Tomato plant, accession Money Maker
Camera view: tilt-top (135 deg); turntable rotation: 330 degrees
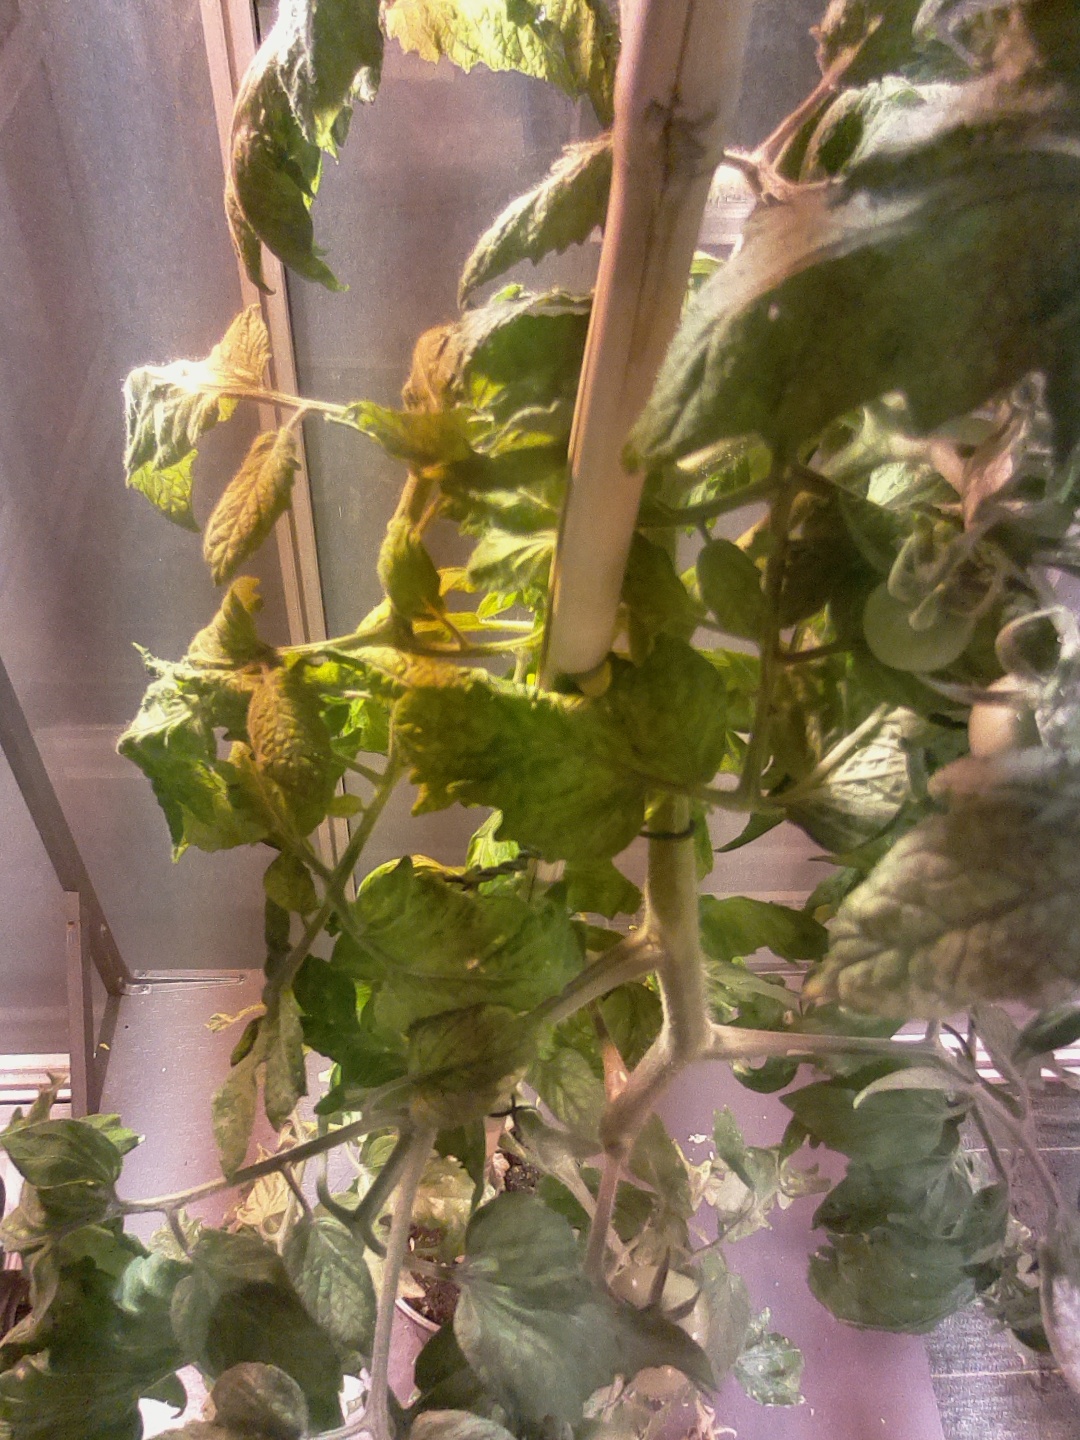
BBCH growth stage 75: 50%-60% of final fruit size